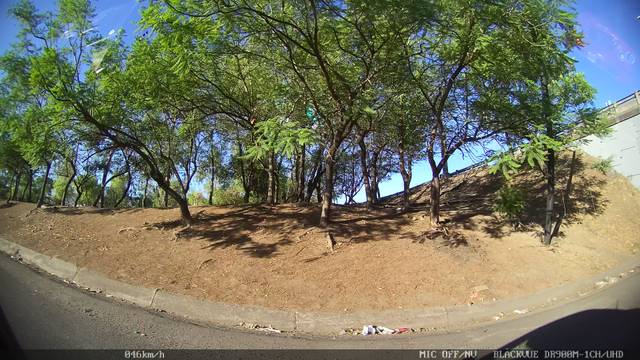
Region: Mexico
Coordinates: 20.624, -103.322